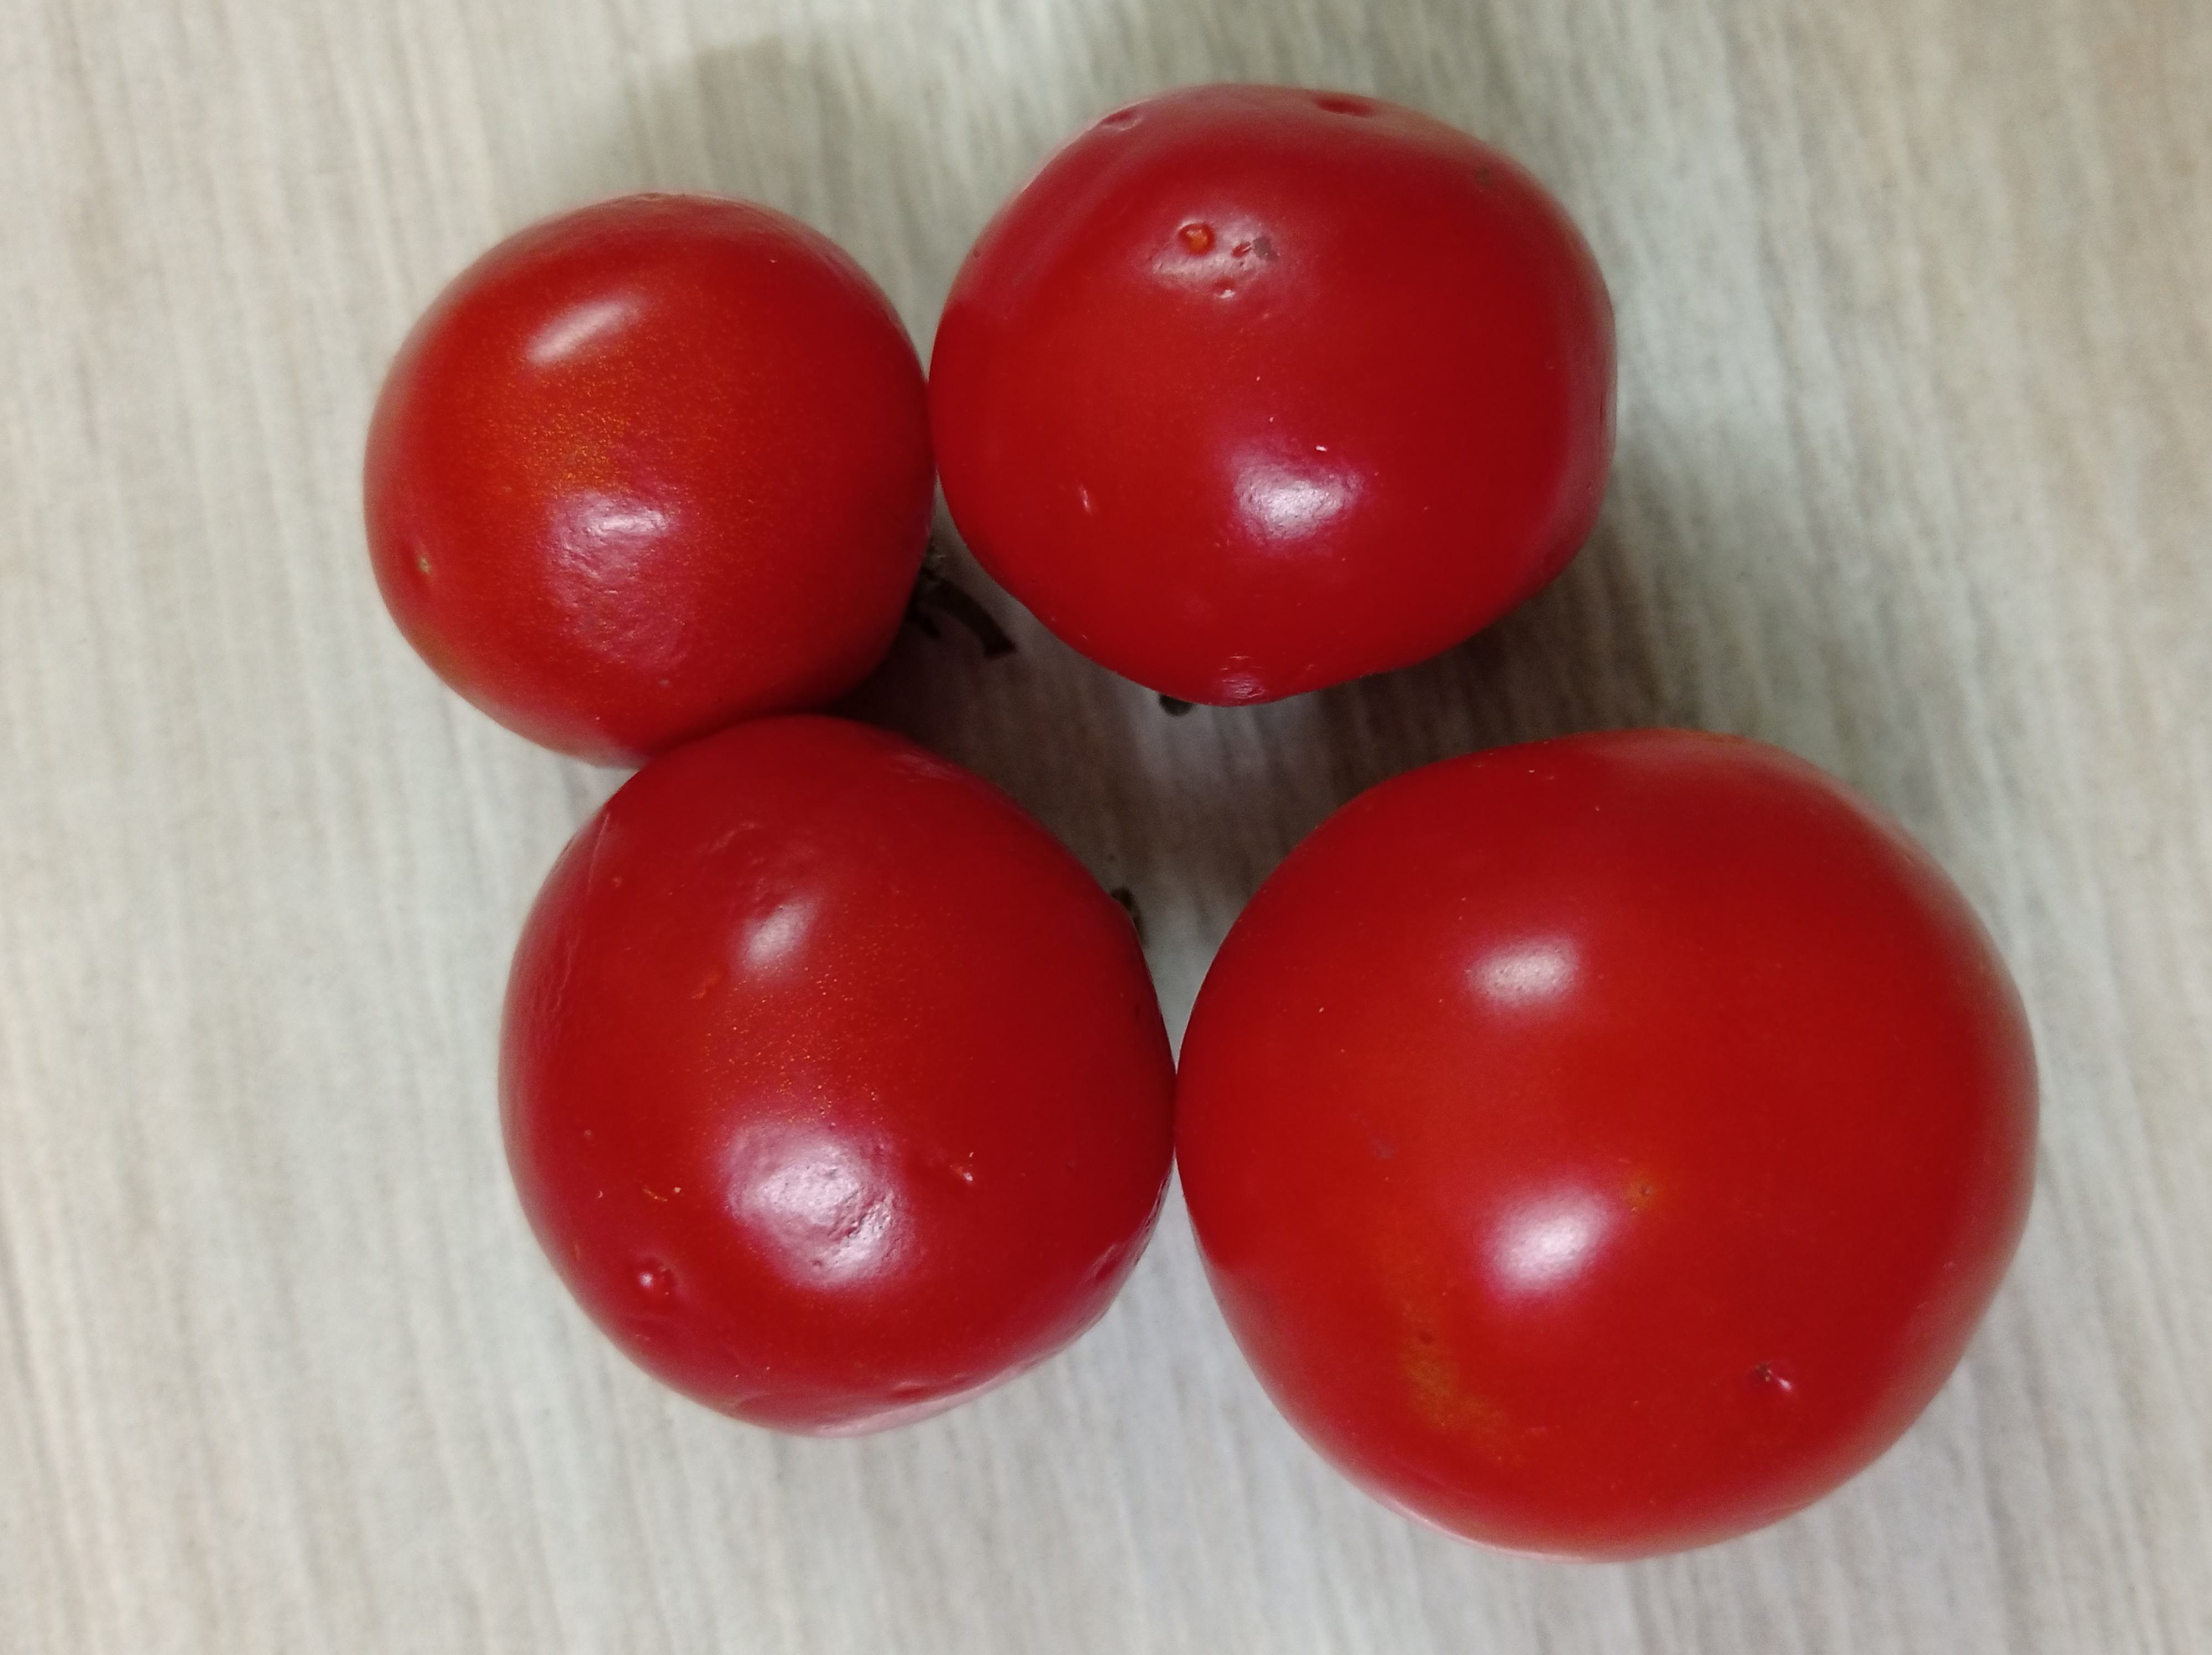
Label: Fresh